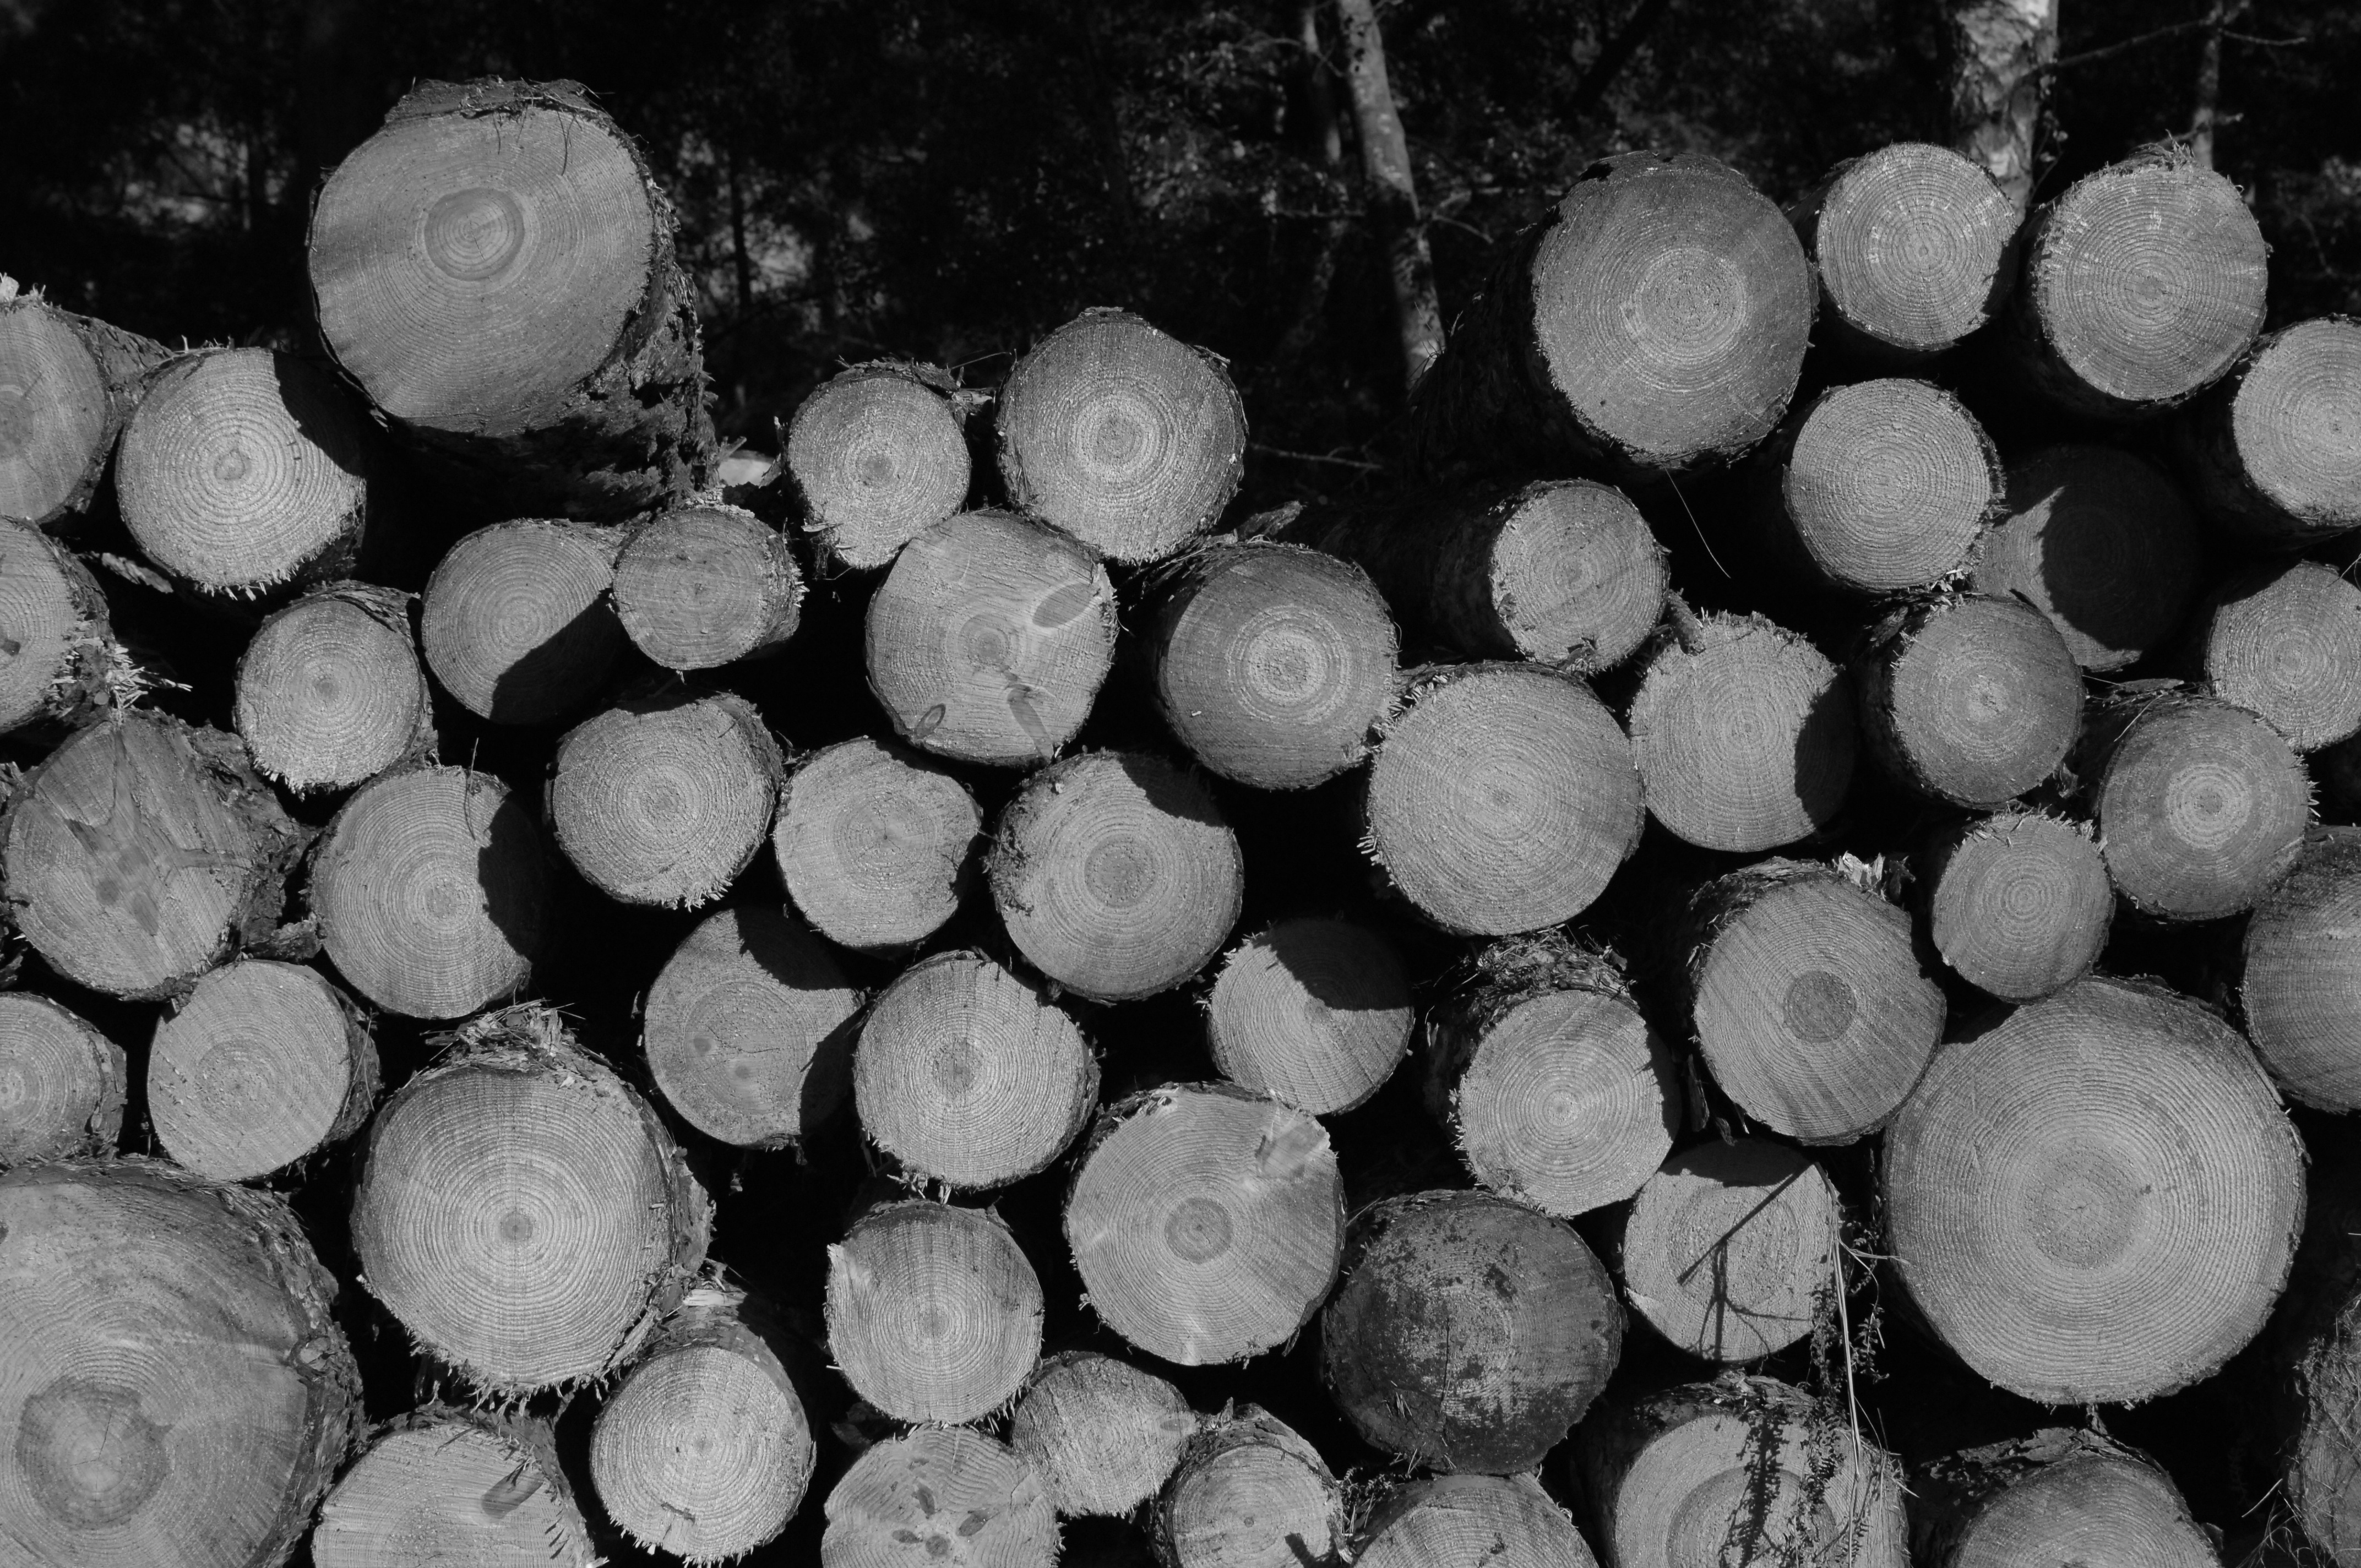
tree, branch, black and white, plant, wood, white, photography, texture, leaf, pattern, soil, black, monochrome, circle, close up, shape, macro photography, monochrome photography